Critical heat flux

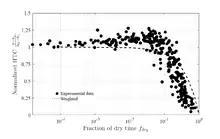
Figure from Morse et al. (2021)

Dryout means the disappearance of liquid on the heat transfer surface which results in the CBT. Dryout of liquid film occurs in annular flow. Annular flow is characterized by a vapor core, liquid film on the wall, and liquid droplets entrained within the core. Shear at the liquid-vapor interface drives the flow of the liquid film along the heated surface. In general, the two-phase HTC increases as the liquid-film thickness decreases. The process has been shown to occur over many instances of dryout events, which span a finite duration and are local to a position. The CBT occurs when the fraction of time a local position is subjected to dryout becomes significant. A single dryout event, or even several dryout events, may be followed by periods of sustained contact between the liquid film and the previously dry region . Many dryout events (hundreds or thousands) occurring in sequence are the mechanism for significant reduction in heat transfer-associated dryout CBT.